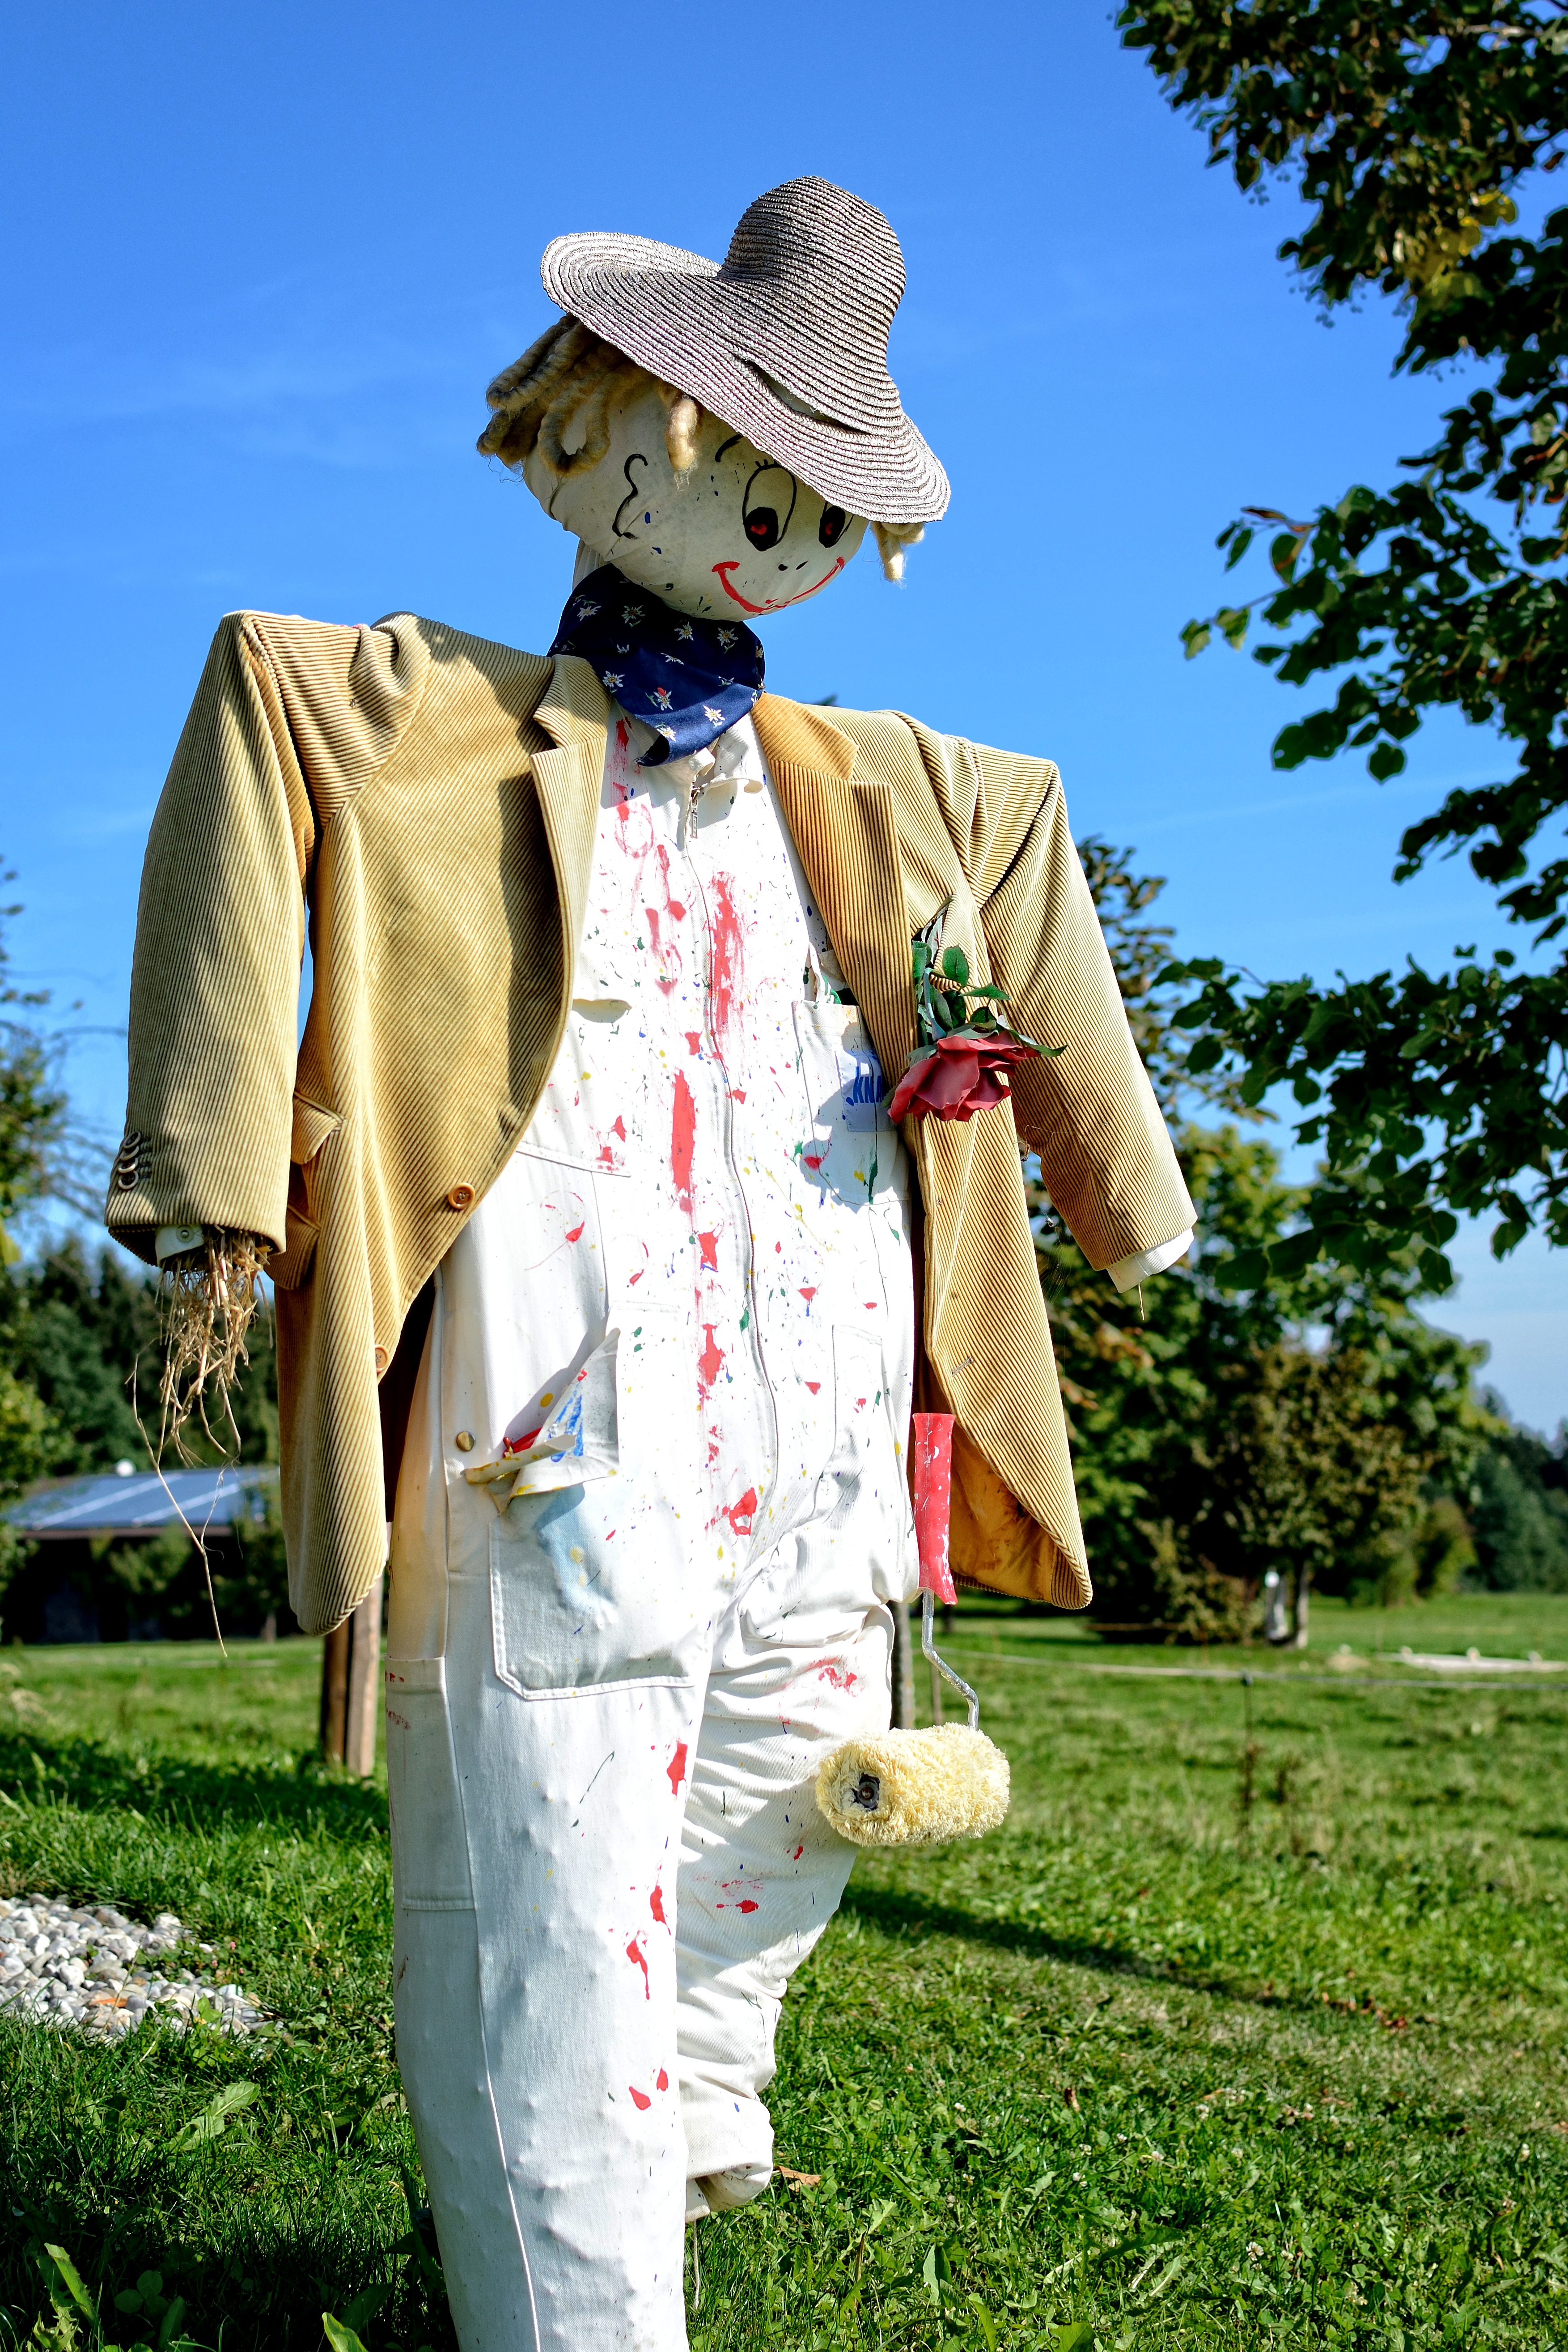
nature, silhouette, person, bird, field, flower, male, statue, spring, human, clothing, agriculture, art, figure, scarecrow, protection, costume, pests, defense, country life, fieldwork, woman of straw, bird control